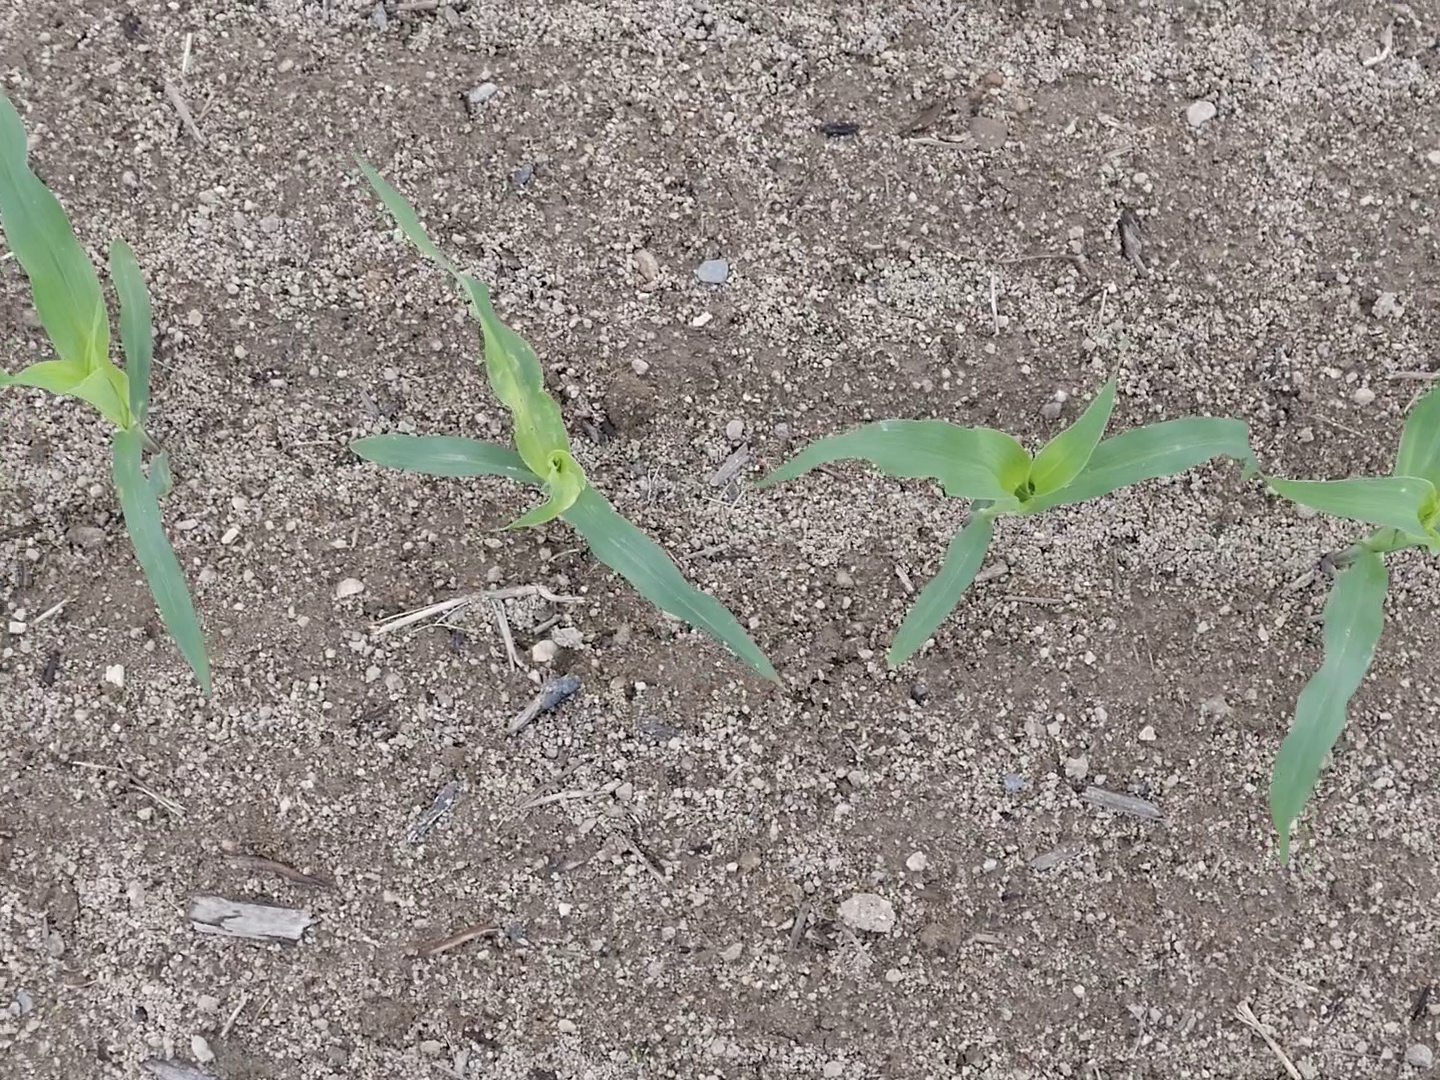
Crop: maize
Objects: maize, maize, maize, maize, stem_maize, stem_maize, stem_maize, stem_maize